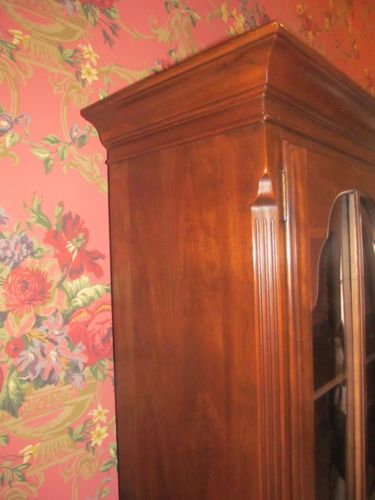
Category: cabinet